Hurricane Georges

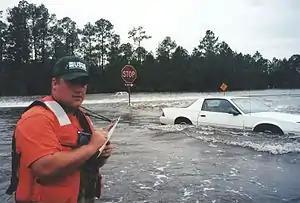
Flooding at the intersection of Old Hwy 67 and MS 15 near D'Iberville after the Tchoutacabouffa River overflowed

Upon making landfall, Hurricane Georges brought a storm surge of up to in Biloxi. Beach erosion occurred along the coastline, resulting in some property damage on beach houses. However, around Biloxi, coastal casinos and the shipyards experienced little damage from the storm. While stalling over the southern portion of the state, it produced torrential rainfall, amounting to in Pascagoula. The heavy rainfall contributed to significant river overflowing, including the Tchoutacabouffa River at D'Iberville, which set a record crest of . The overflown rivers in the southern portion of the state flooded homes and forced more to evacuate just days after the hurricane came through. Along the coast of Mississippi, more than 1,000 homes were flooded. One of the worst impacted areas inland was Stone County, where 54 homes had minor damage, 26 suffered major damage, and 5 were destroyed. In addition, squall lines spawned multiple tornadoes, damaging evacuation shelters in Pascagoula and Gautier.